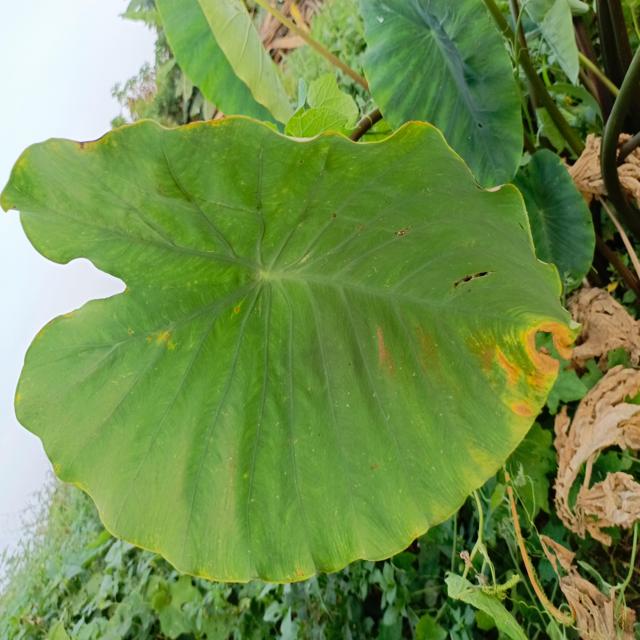
Label: Late_Blight